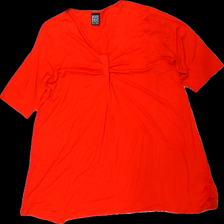
View: front
Type: Top
Category: Ladies
Brand: Not in the list
Brand text on label: pontneuf
Colors: Red
Material: 100% viskos
Cut: V-collar
Size: L
Season: All
Stains: Minor
Damage: smuts fläck
Damage location: middle center
Damage 2: vita smuts fläckar
Damage 2 location: middle center
Price range: <50
Recommended usage: Export
Description: röd topp